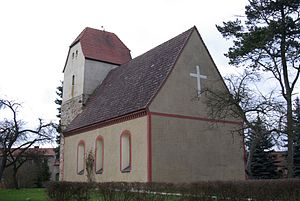
Dahmetal
Kirke i Dahmetal
Dahmetal er en kommune i den sydøstlige del af landkreis Teltow-Fläming i den den tyske delstat Brandenburg. Den hører under Amt Dahme/Mark som administreres fra byen Dahme.